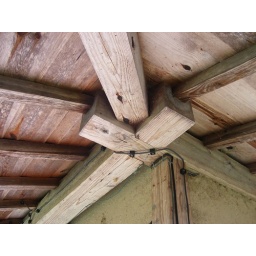
Some photos from Yamaguchi-san's summer house in the mountains outside of Nagano.